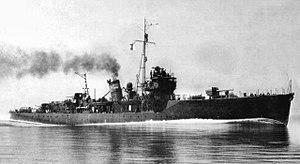
La Classe Shimushu est une classe d'escorteurs de la Marine impériale japonaise construite en début de la Seconde Guerre mondiale.